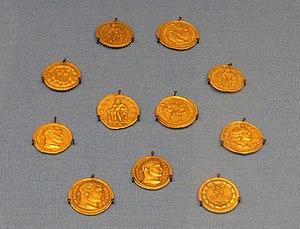
Le Trésor d'Arras, est un trésor monétaire découvert fortuitement en 1922 sur le territoire de la commune de Beaurains. Datant du tout début du IVᵉ siècle, il est acquis en partie par la ville d'Arras.